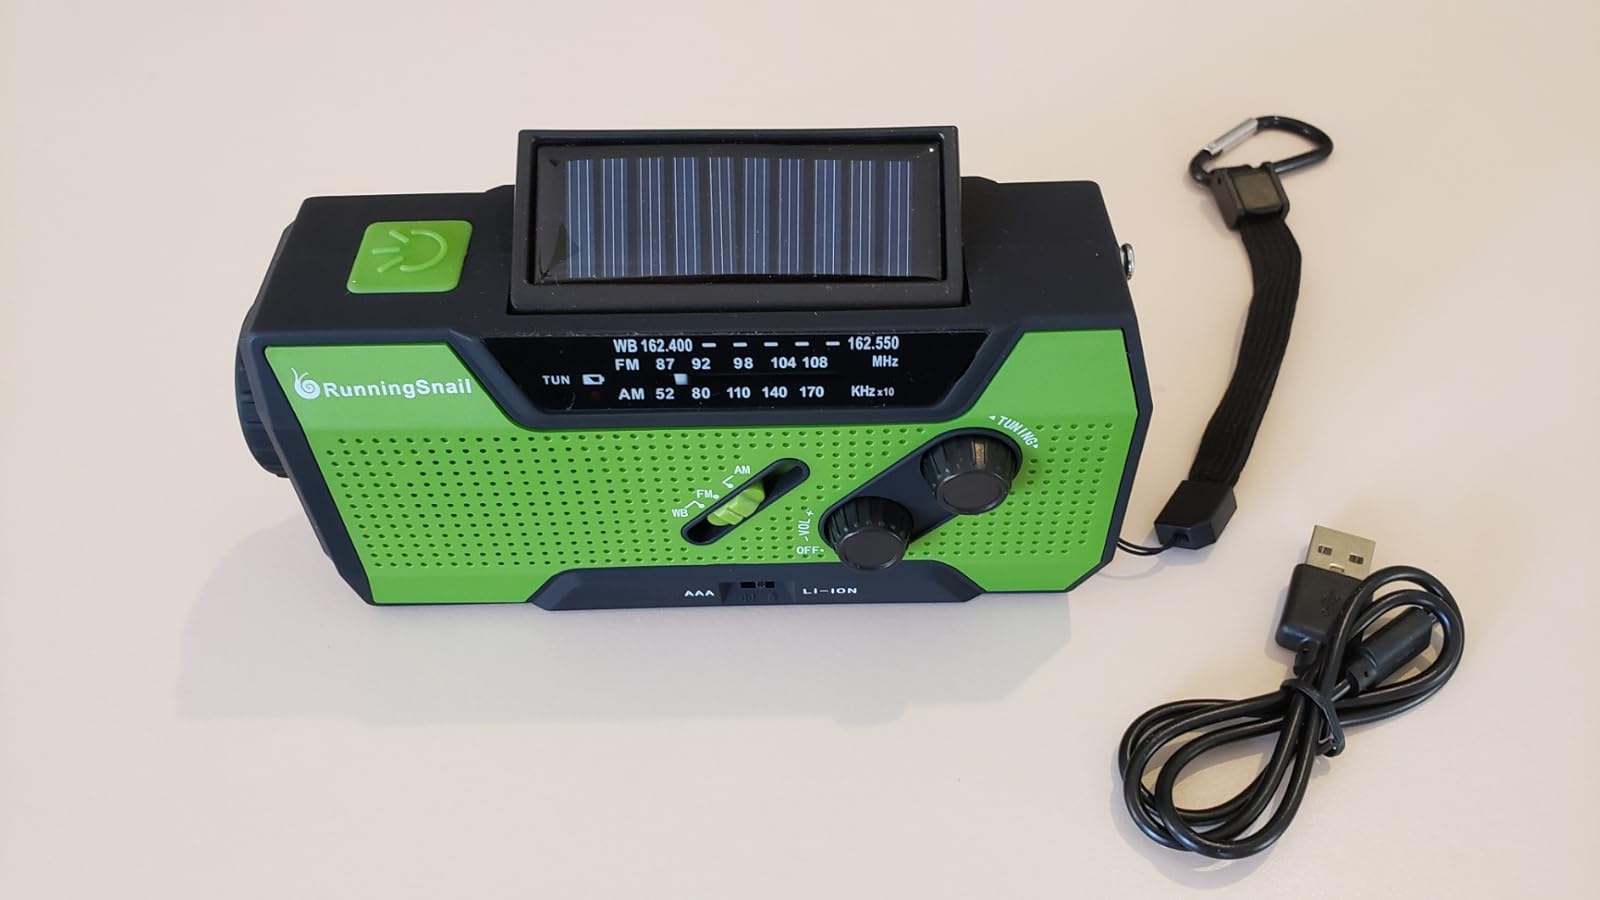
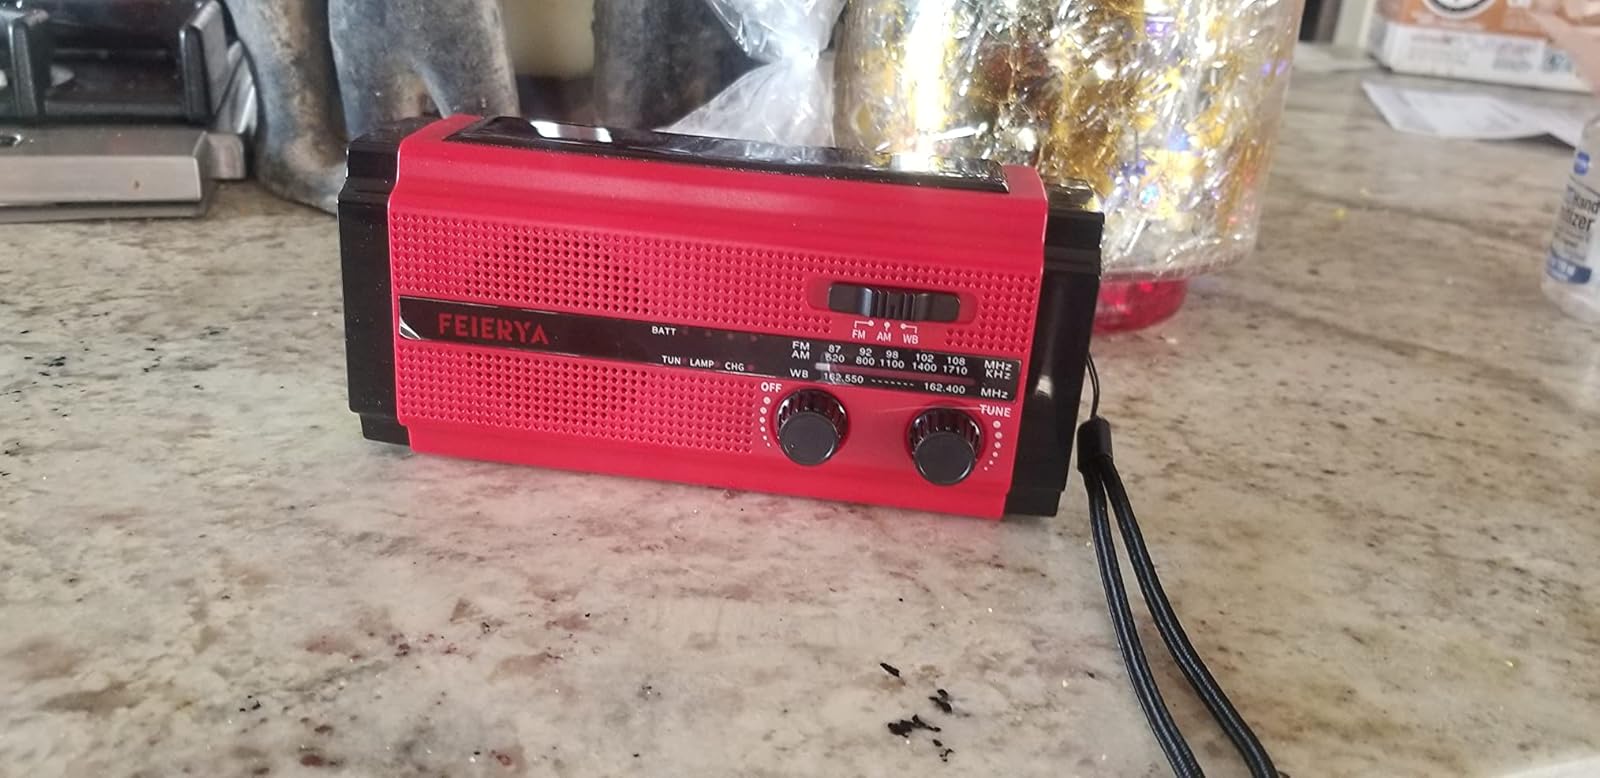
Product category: radio
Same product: no